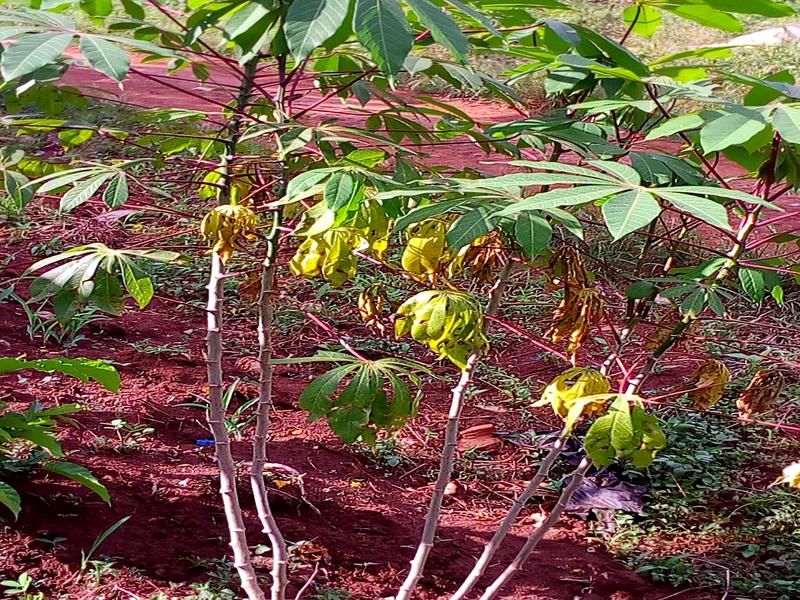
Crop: cassava
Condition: bacterial_blight